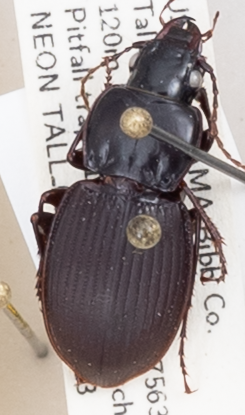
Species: Cyclotrachelus convivus
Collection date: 2018-06-13
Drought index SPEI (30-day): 1.45
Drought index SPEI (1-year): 0.82
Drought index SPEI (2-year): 0.184